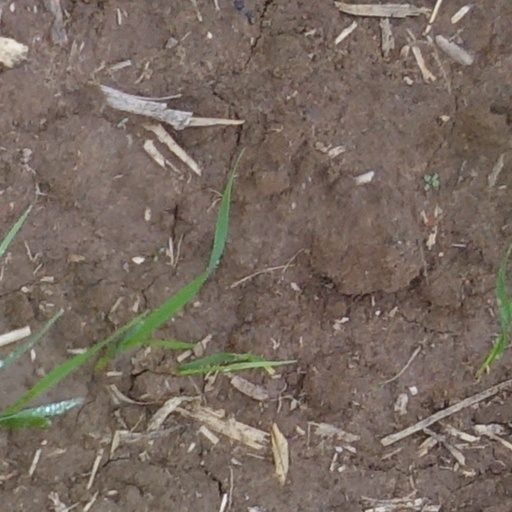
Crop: wheat